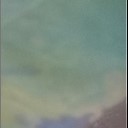
Label: Leaf_rust